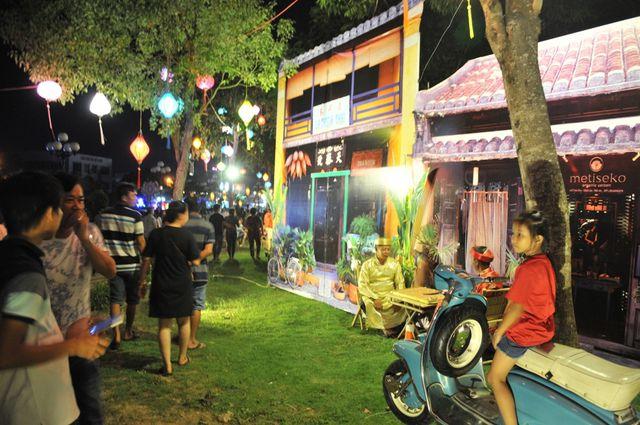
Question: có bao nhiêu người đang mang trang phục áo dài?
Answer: có hai người đang mang trang phục áo dài